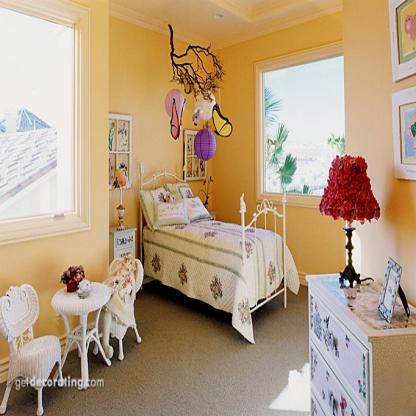
Scene: Indoor